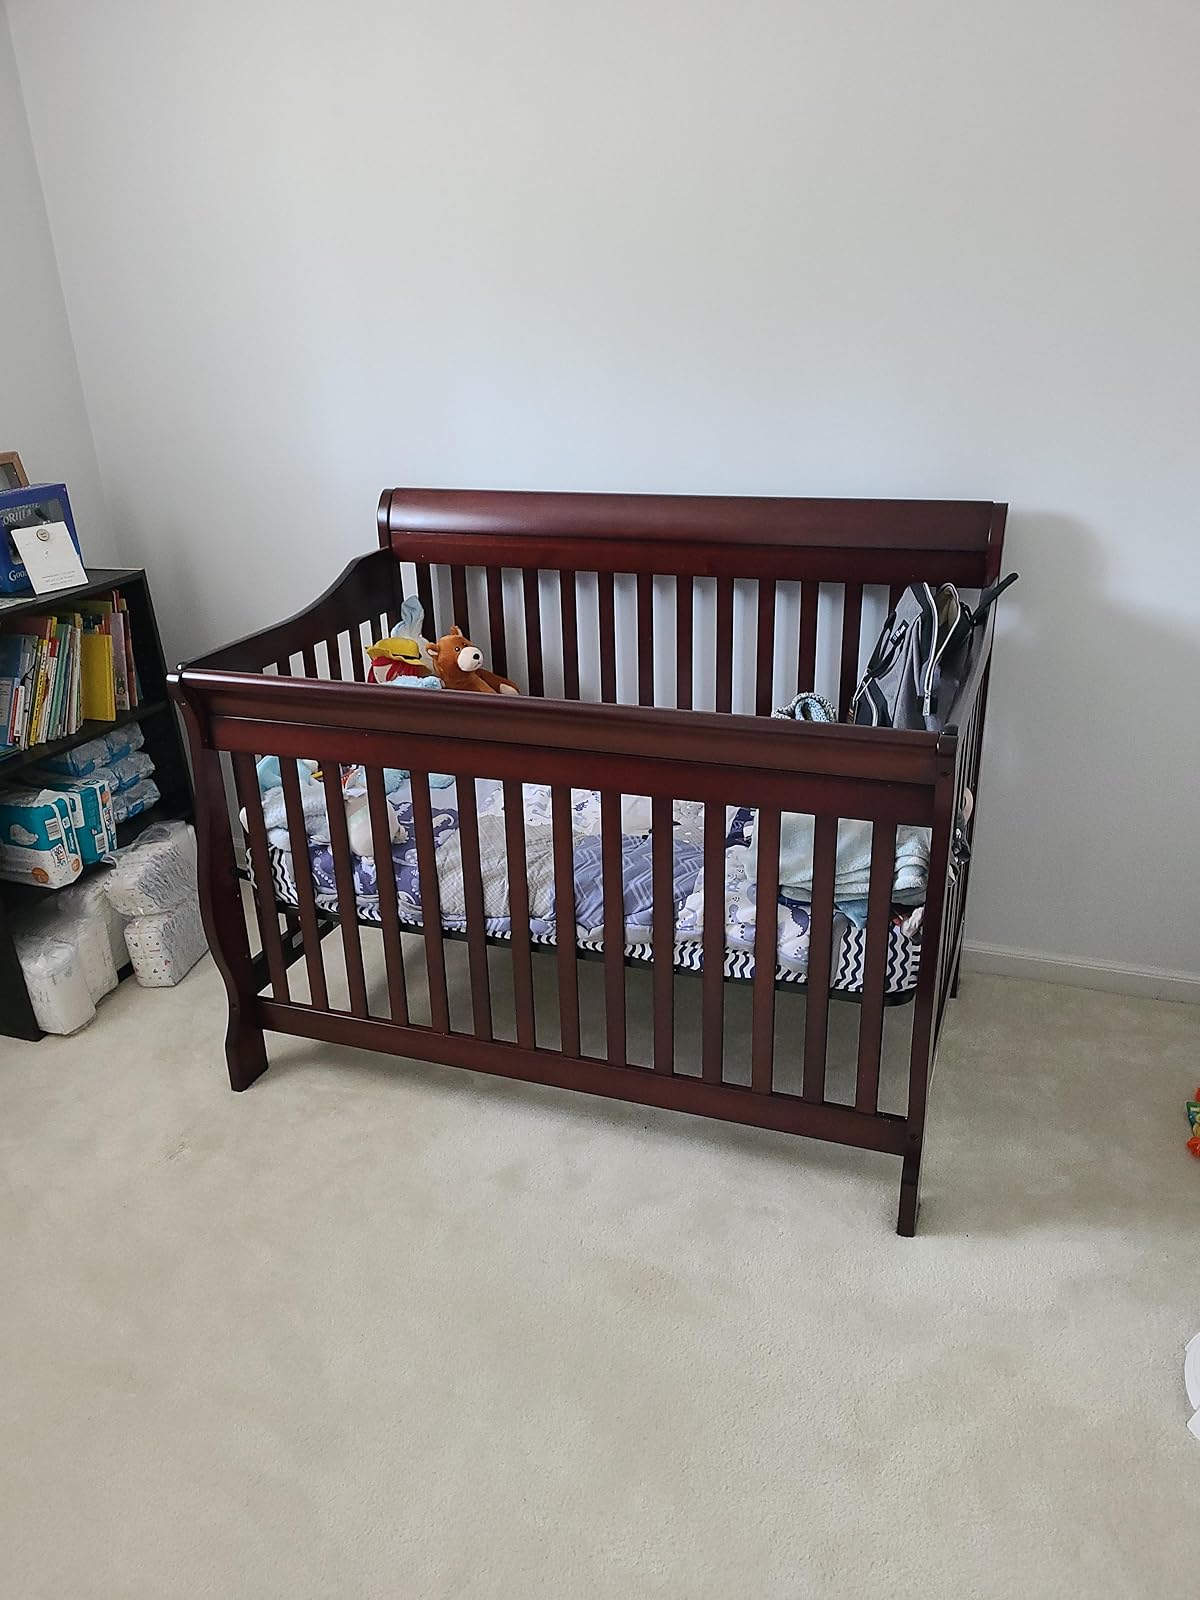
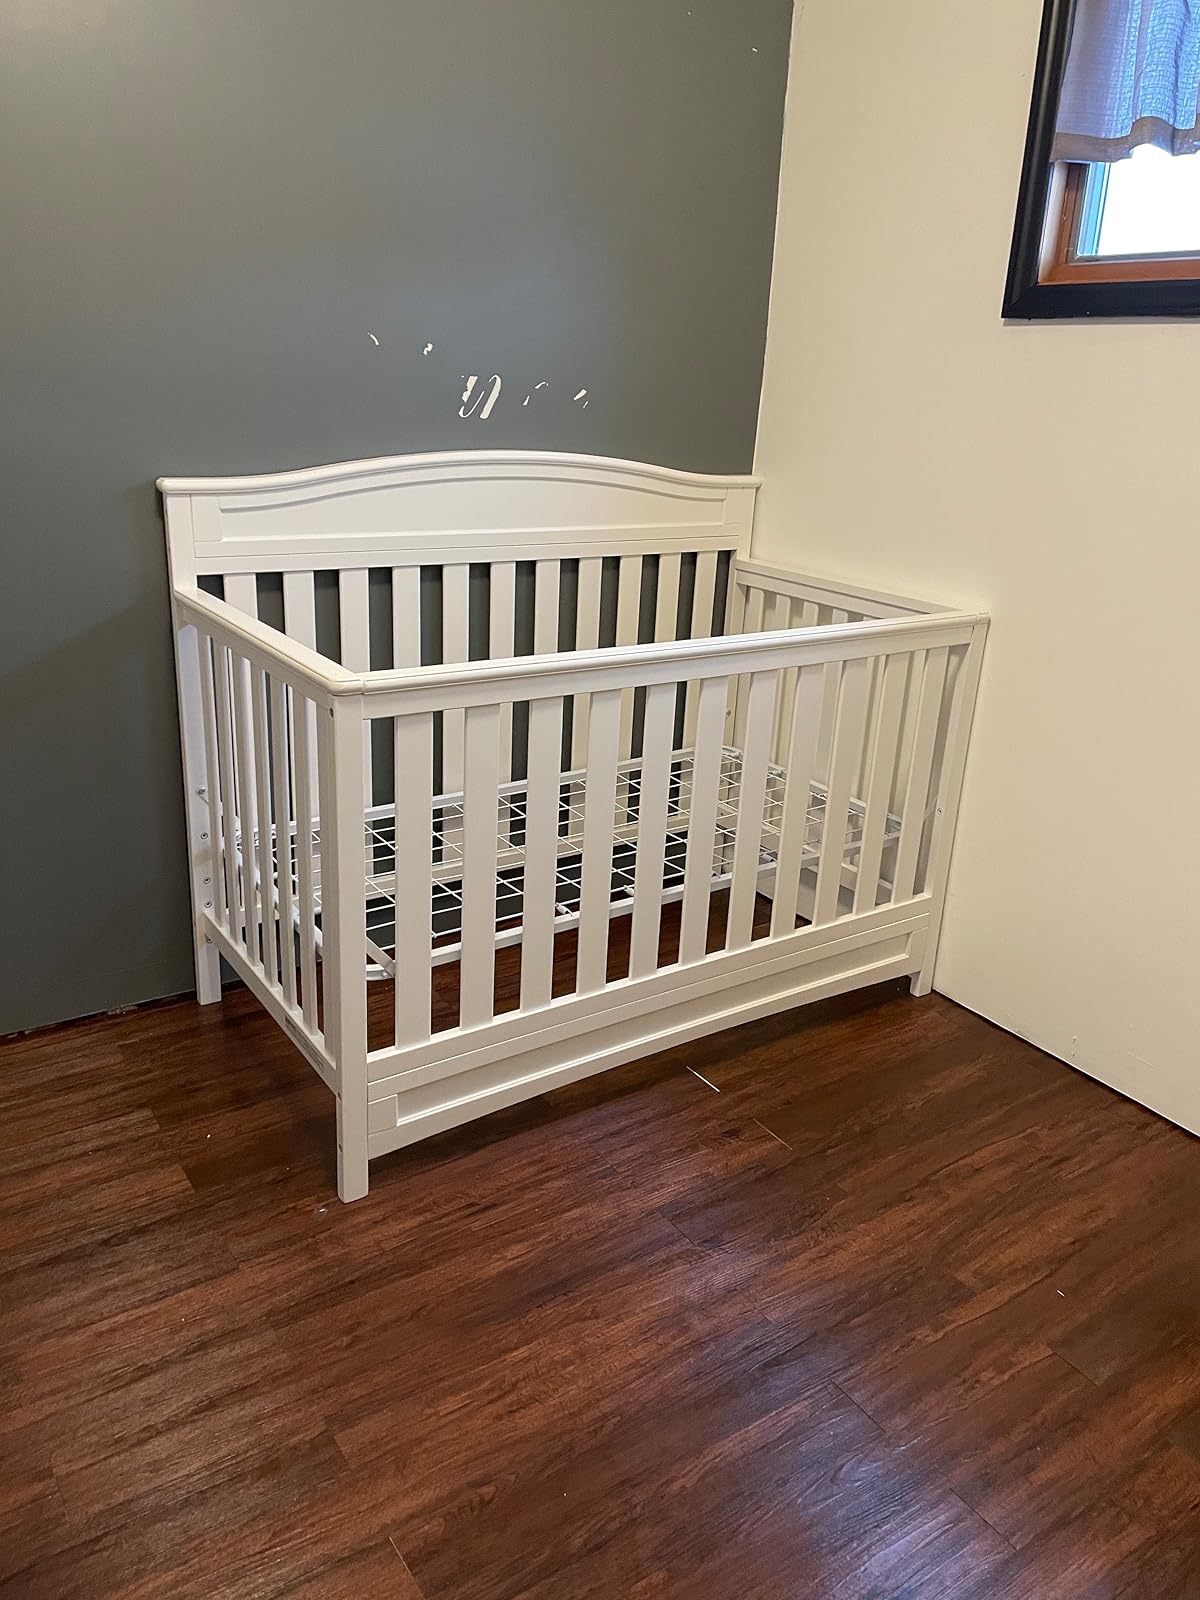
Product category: products_crib
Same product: no